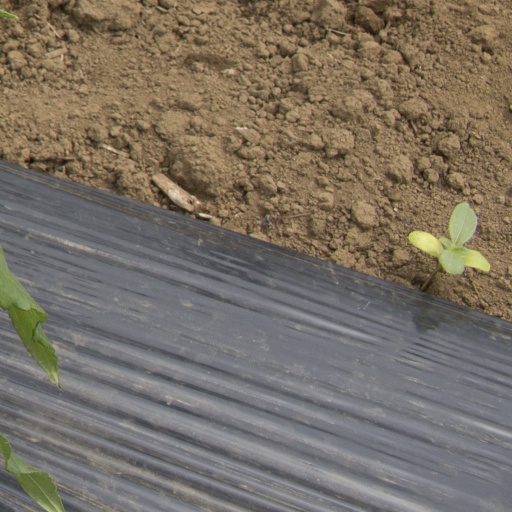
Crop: Jerusalem artichoke